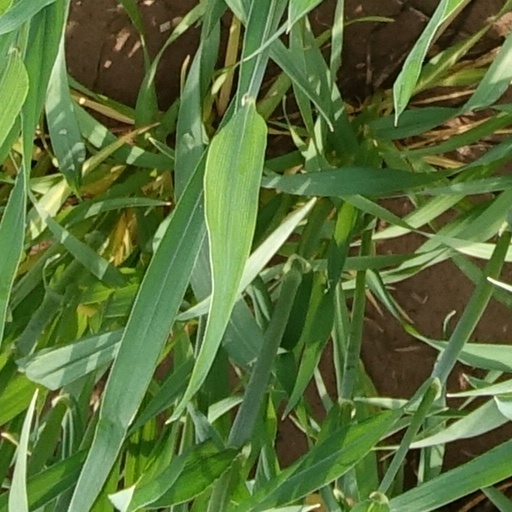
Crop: wheat